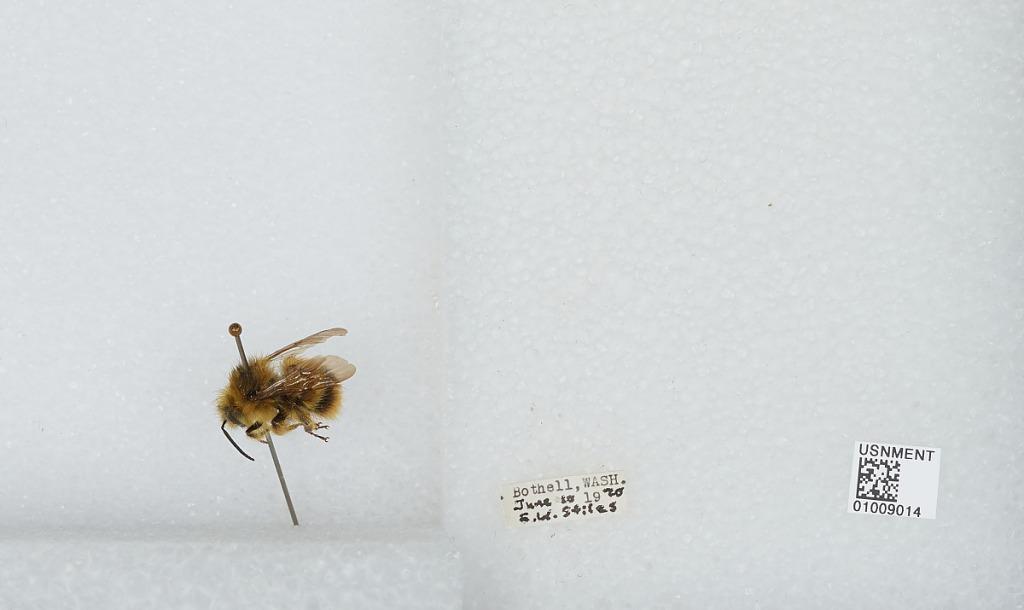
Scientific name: Bombus (Pyrobombus) mixtus Cresson
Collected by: E. Stiles
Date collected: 1920-6-10
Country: United States
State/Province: Washington
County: King
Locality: Bothell
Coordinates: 47.7717, -122.204